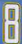
Number: 8